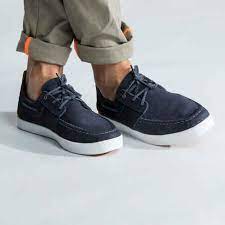
Label: Boat